Rhodes

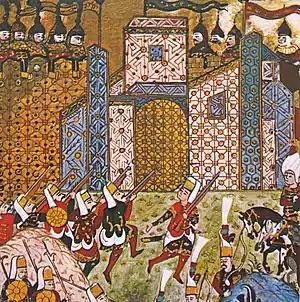
Ottoman Janissaries and defending Knights of Saint John at the Siege of Rhodes in 1522, from an Ottoman manuscript

As Byzantine central power weakened under the Angeloi emperors (1185–1204), in the first half of the 13th century, Rhodes became the centre of an independent domain under Leo Gabalas and his brother John, until it was occupied by the Genoese in 1248–1250. The Genoese were evicted by the Empire of Nicaea, after which the island became a regular province of the Nicaean state (and after 1261 of the restored Byzantine Empire). In 1305, the island was given as a fief to Andrea Morisco, a Genoese adventurer who had entered Byzantine service.